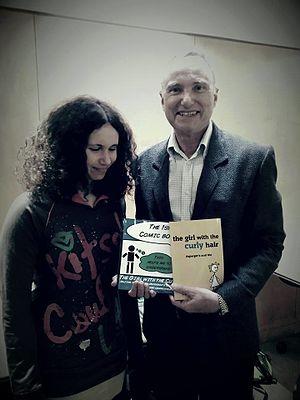
Alis Rowe est une auteure et entrepreneuse britannique, qui écrit à propos des troubles du spectre autistique. En 2013, elle a fondé The Curly Hair Project, une entreprise sociale qui vise à soutenir les femmes et les filles ayant un TSA. Alis a le syndrome d'Asperger et elle évoque sa vie dans le but d'aider les personnes qui sont autistes, mais aussi leurs proches qui ne sont pas autistes.